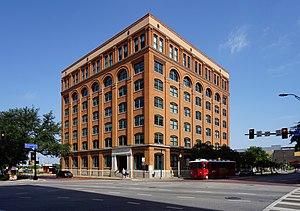
Un Recorded Texas Historic Landmark est un monument bénéficiant de la plus haute des protections pouvant être accordées par la Texas Historical Commission aux biens du patrimoine culturel du Texas, dans le sud des États-Unis.